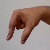
The image shows a hand gesture representing the letter 'Q' in Indian Sign Language.